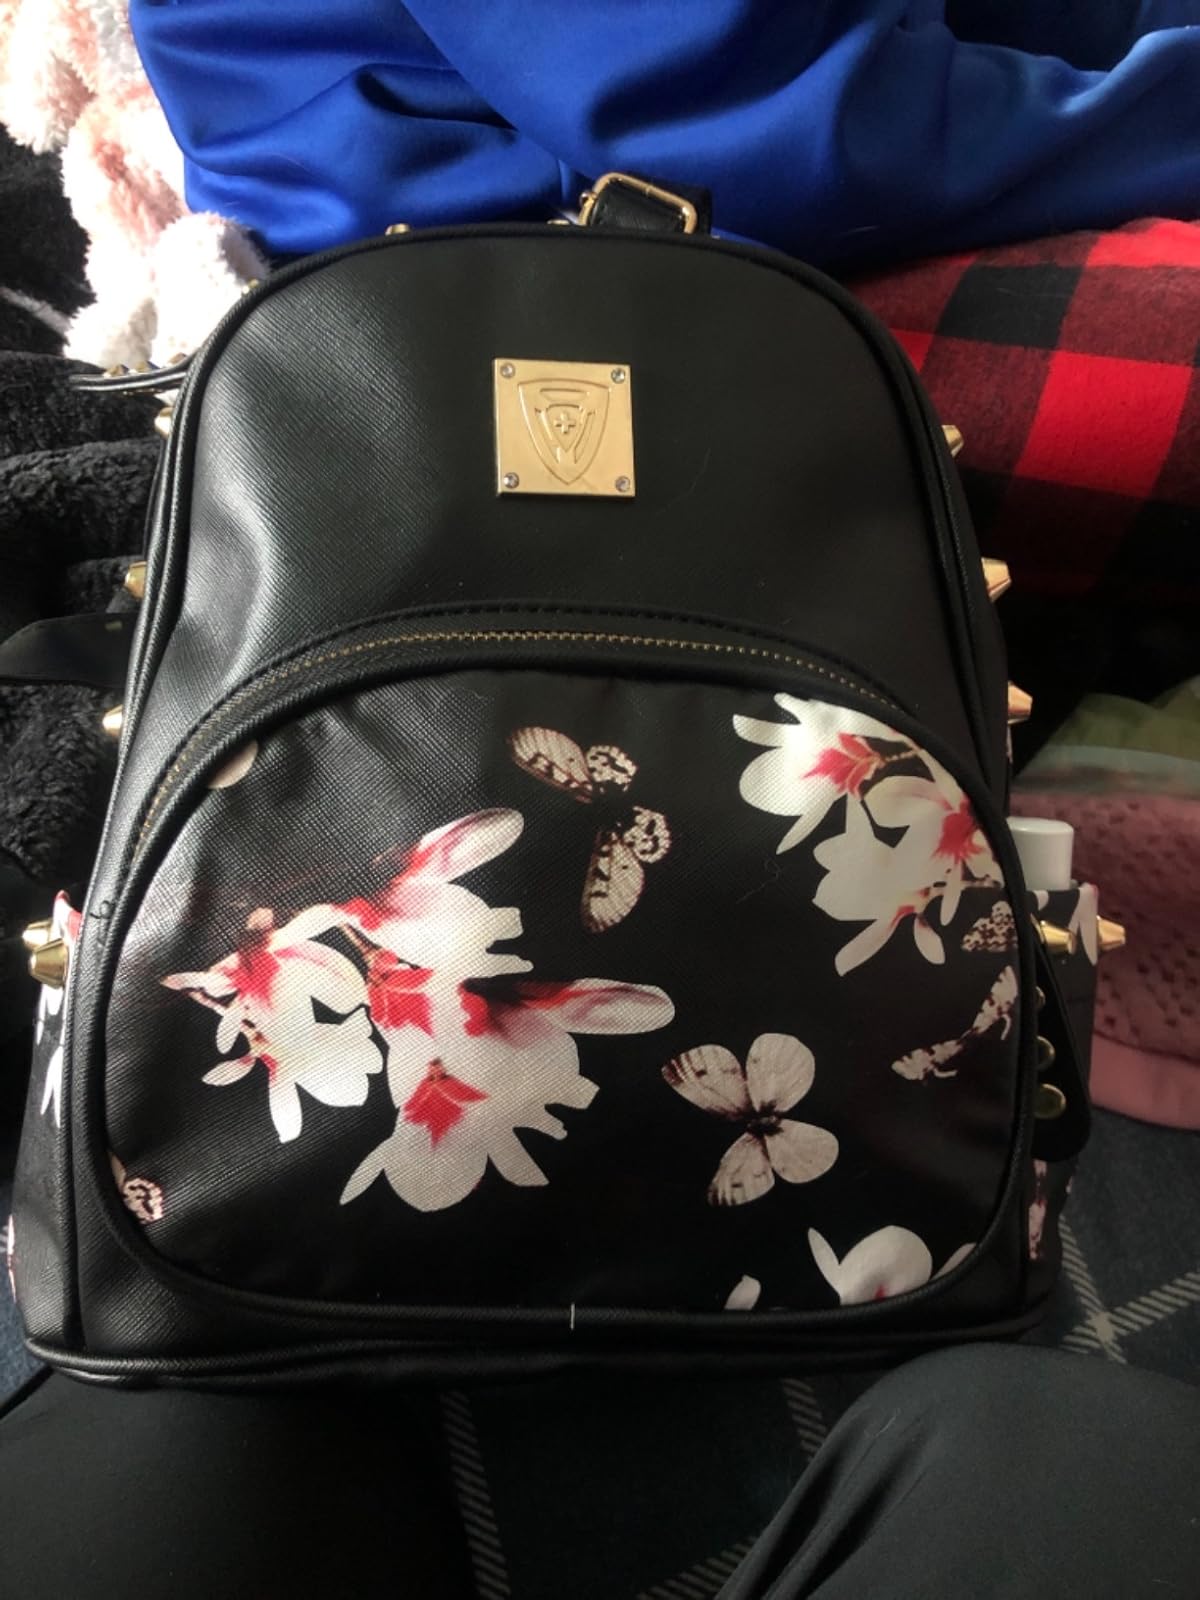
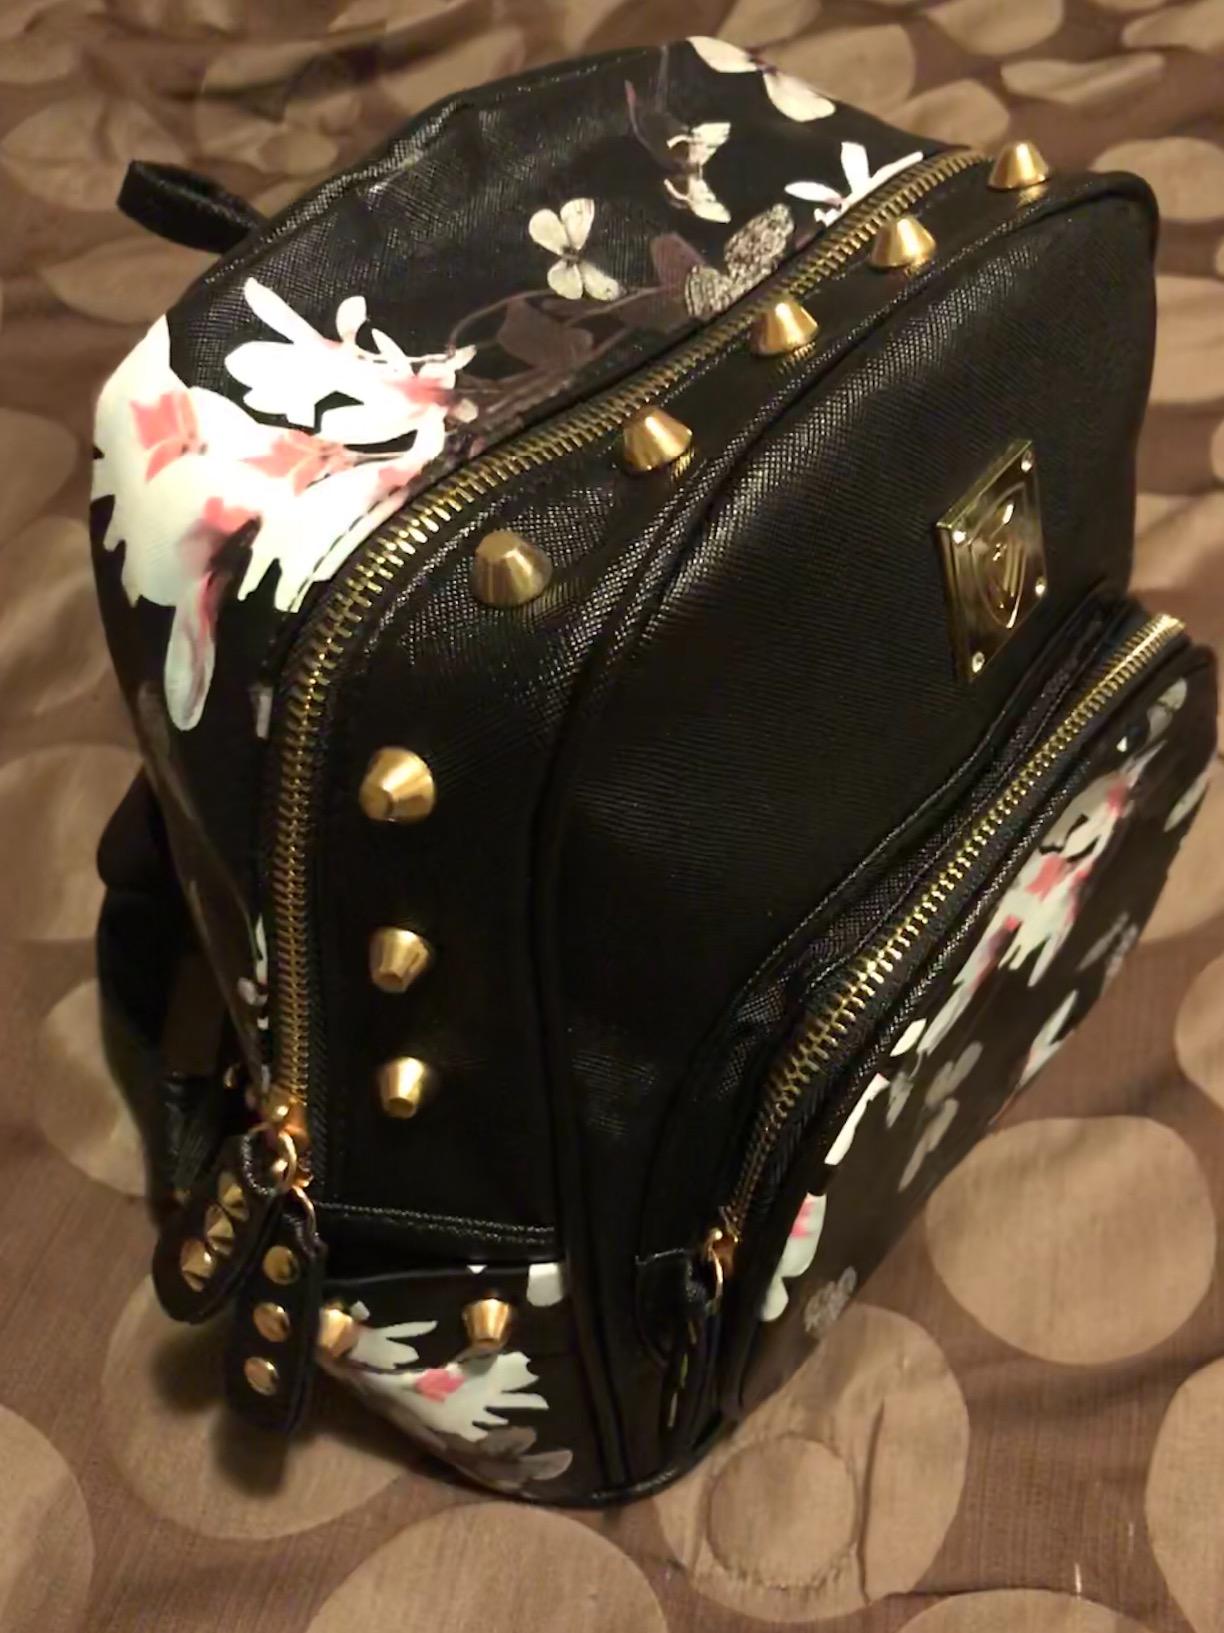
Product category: accessories_handbag
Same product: yes